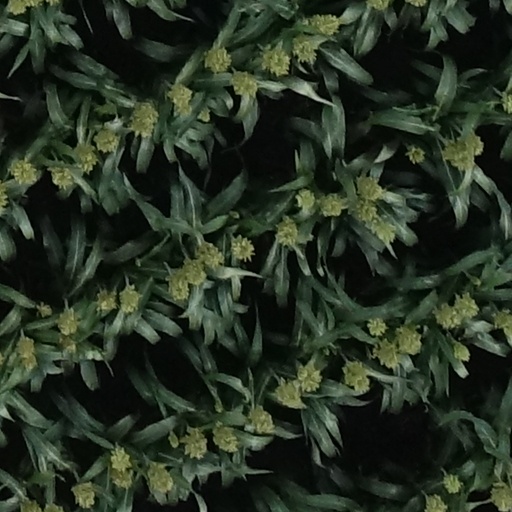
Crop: sorghum